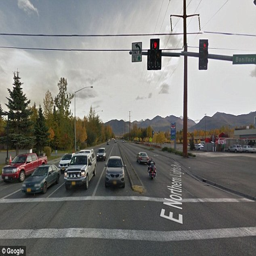
the miniature horses were found grazing on the sparse grass of a median near the intersection of major streets